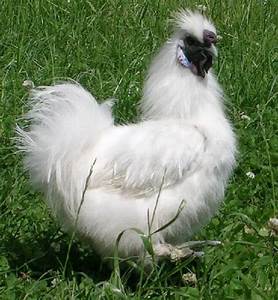
Label: gallina